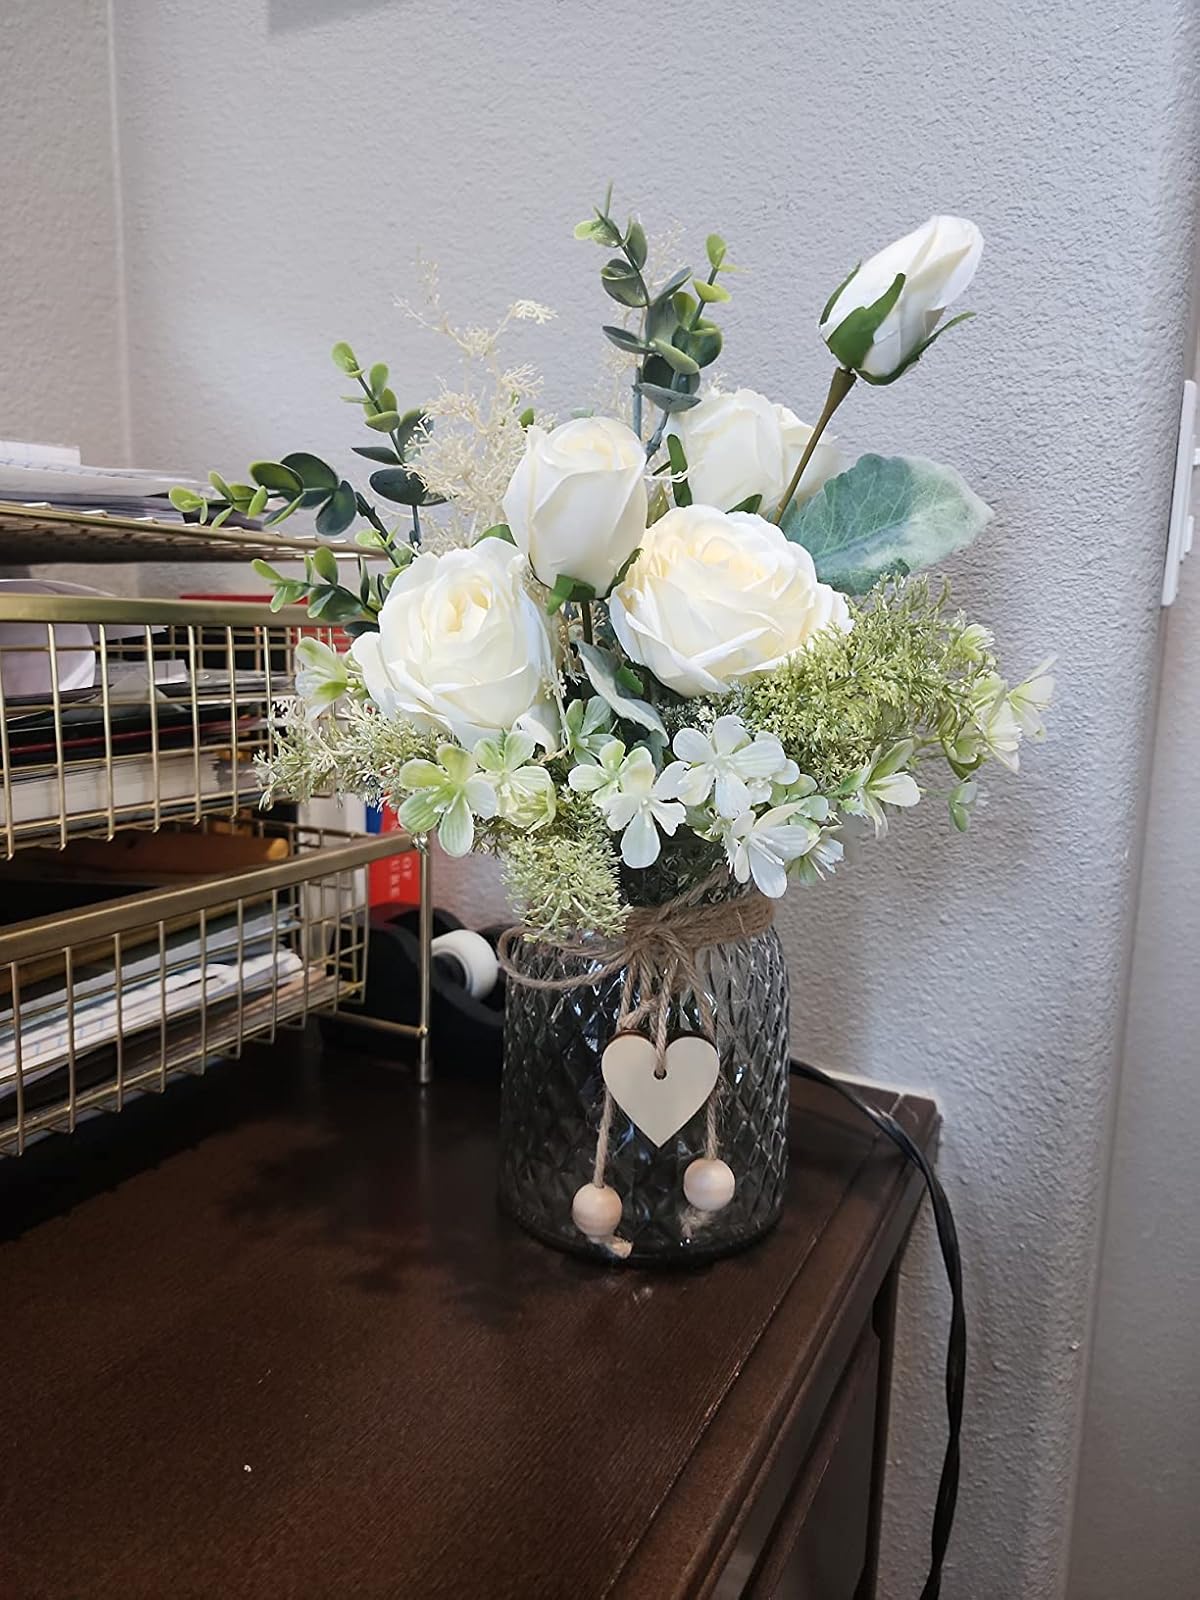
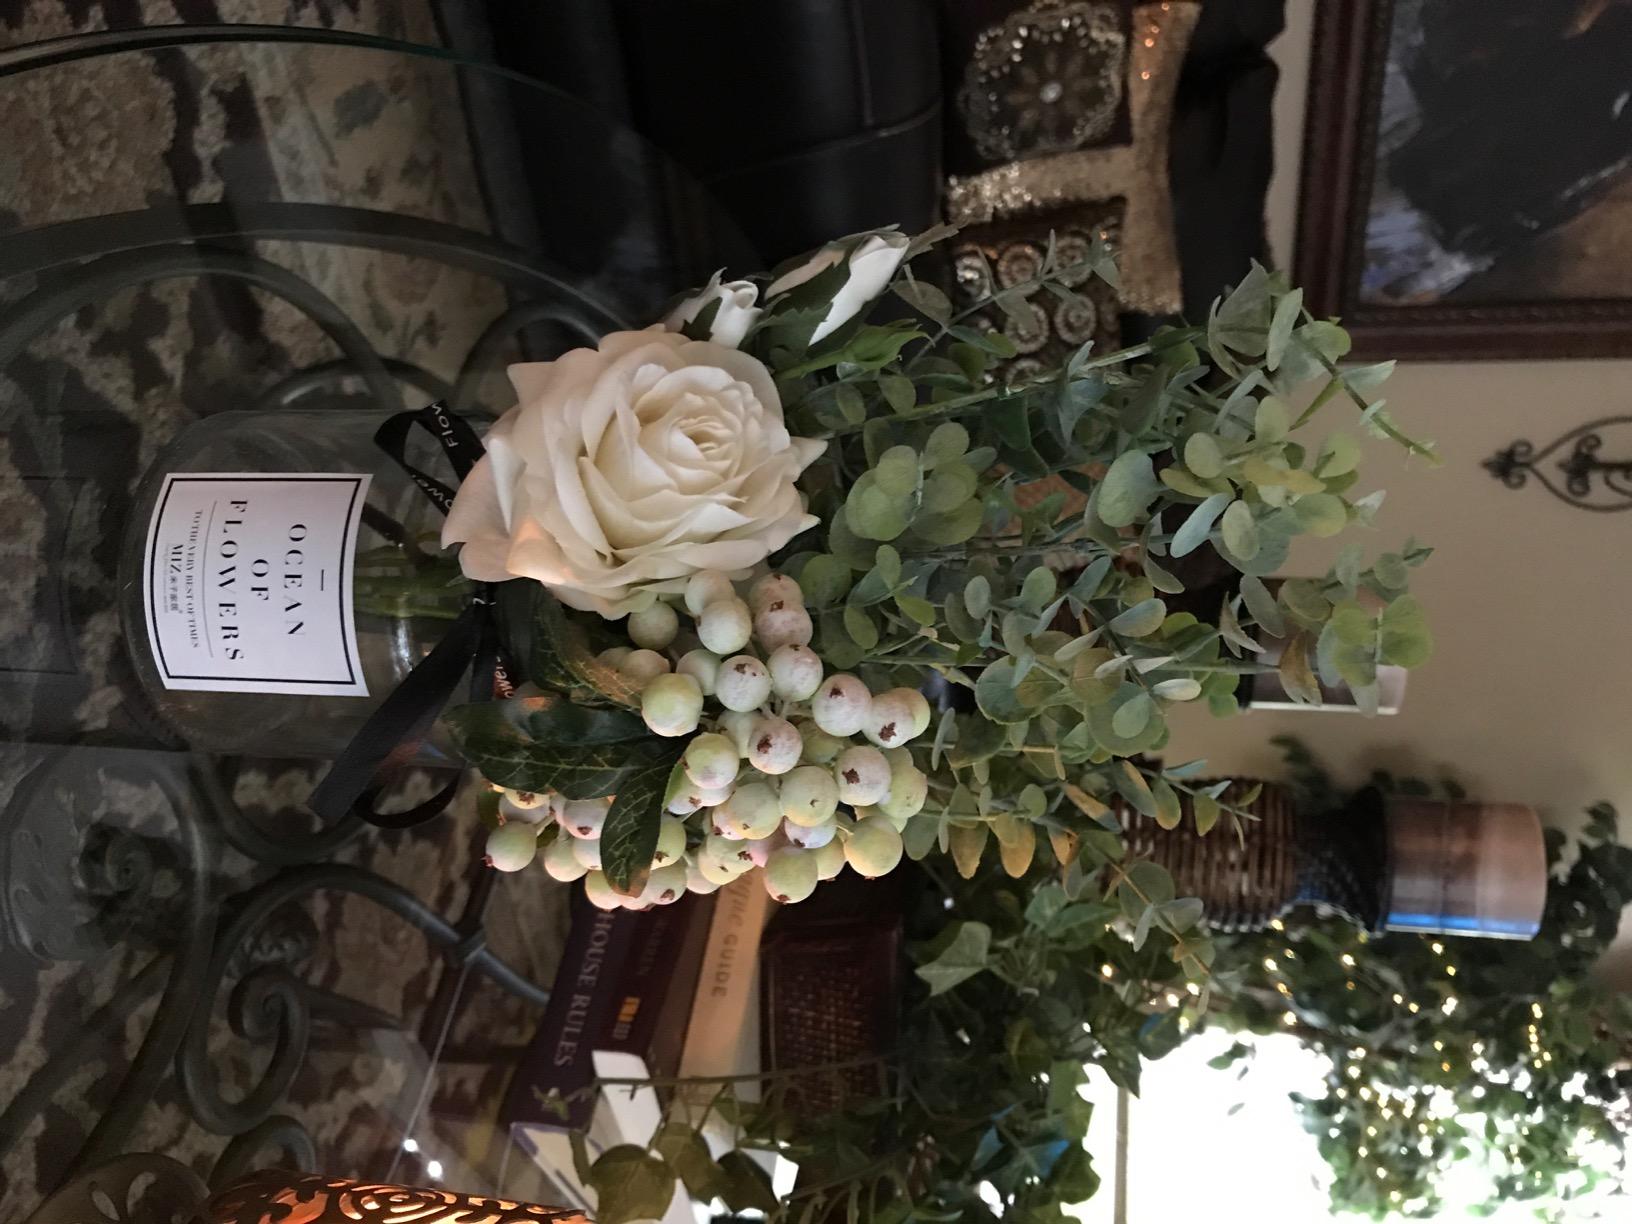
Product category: vase
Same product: no